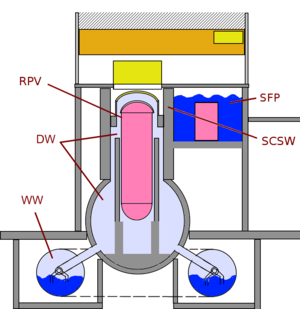
Diagramme/coupe d'un réacteur à eau bouillante (REB) typique de type Mark I à enceinte de confinement en béton avec tore d'acier sous-jacent, tel qu'utilisé dans les réacteurs de type REB/1, REB/2, REB/3 et certains REB/4. Español: Diagrama/corte esquemático de un reactor de agua en ebullición tipico del tipo Mark I con recinto de contención en hormigón con toro subyacente en acero, como los utilizados en los reactores de tipo BWR/1, BWR/2, BWR/3 y algunos BWR/4. Català: Esquema d'un reactor d'aigua en ebullició (BWR, Boiling water reactor) de tipus Mark I amb contenció de formigó i torus d'acer incloent baixants, com els utilitzats en els models de reactor BWR/1, BWR/2, BWR/3 i alguns BWR/4. DW = Pou sec WW = Pou moll SFP = Piscina del combustible gastat RPV = Vas a pressió del reactor SCSW = Paret secundària amb blindatge de formigó
Une enceinte de confinement - ou caisson de confinement - est une structure en acier et/ou en béton armé qui isole un réacteur nucléaire civil ou militaire, à l'intérieur de laquelle se trouvent la cuve et le cœur du réacteur nucléaire, les générateurs de vapeur et le pressuriseur. Elle a deux grandes fonctions :
La centrale nucléaire de Fukushima-Daiichi, aussi dénommée centrale nucléaire de Fukushima I était, avant sa mise à l’arrêt et avec une puissance de plus de 4 500 MWe, l'une des plus grandes centrales nucléaires au monde.